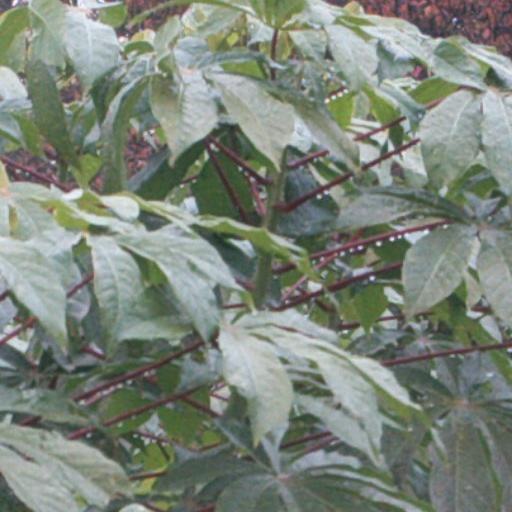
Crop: cassava